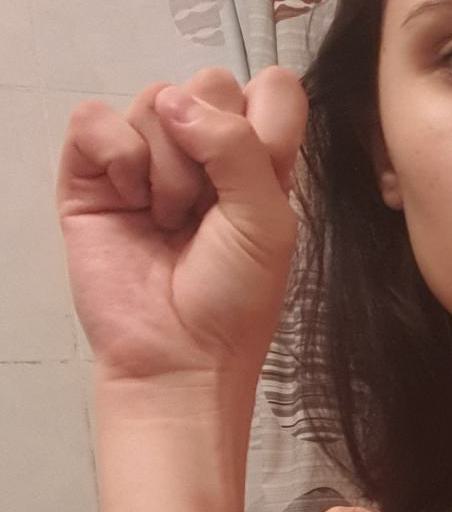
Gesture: fist